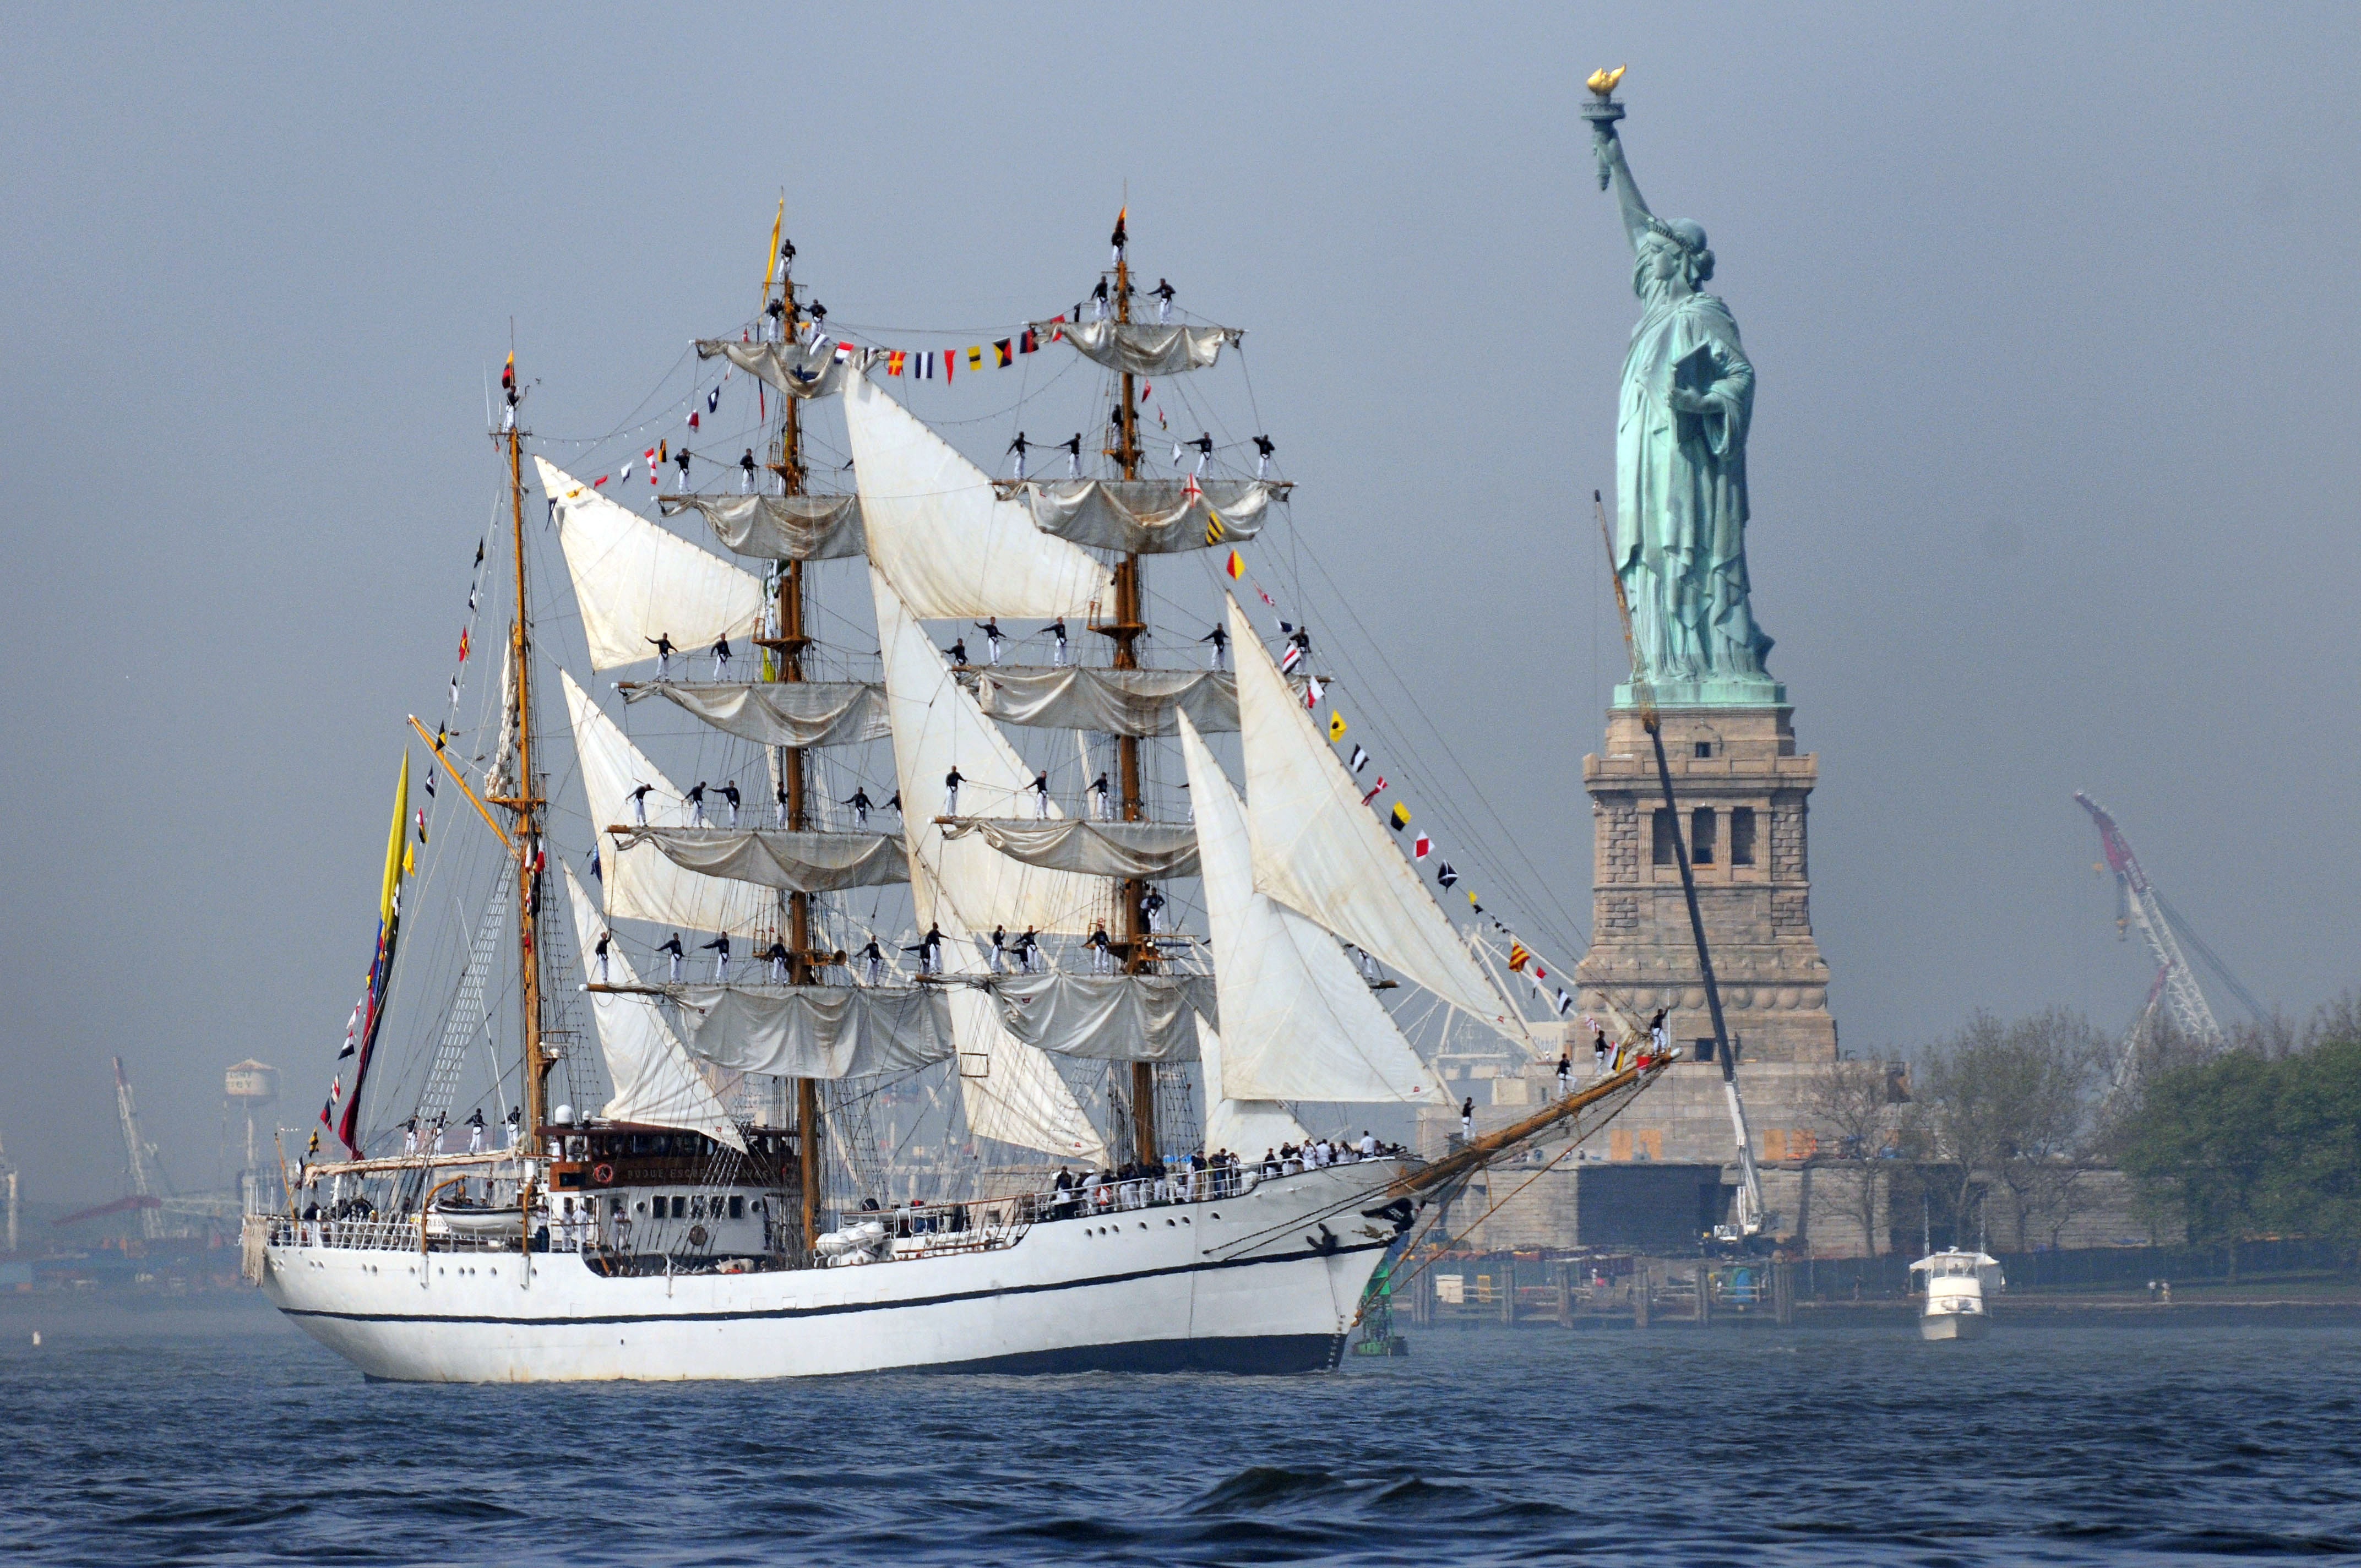
sea, boat, new york, ship, statue of liberty, vessel, vehicle, mast, sailing, harbor, sailboat, nautical, sail, tall, maritime, navy, watercraft, schooner, windjammer, frigate, brig, sailing ship, flagship, training ship, tall ship, galleon, full rigged ship, ship of the line, caravel, brigantine, fluyt, barquentine, carrack, manila galleon, sloop of war